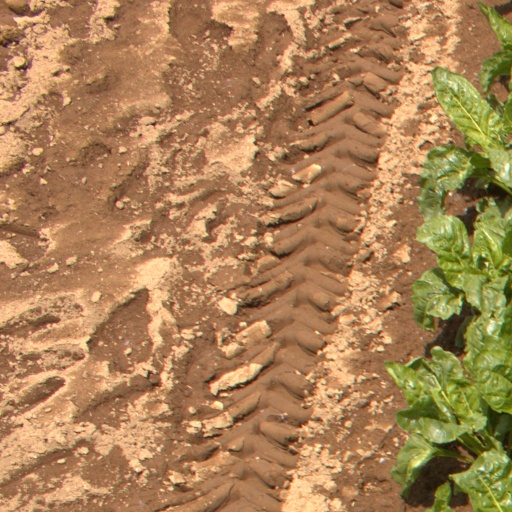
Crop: sugar beet